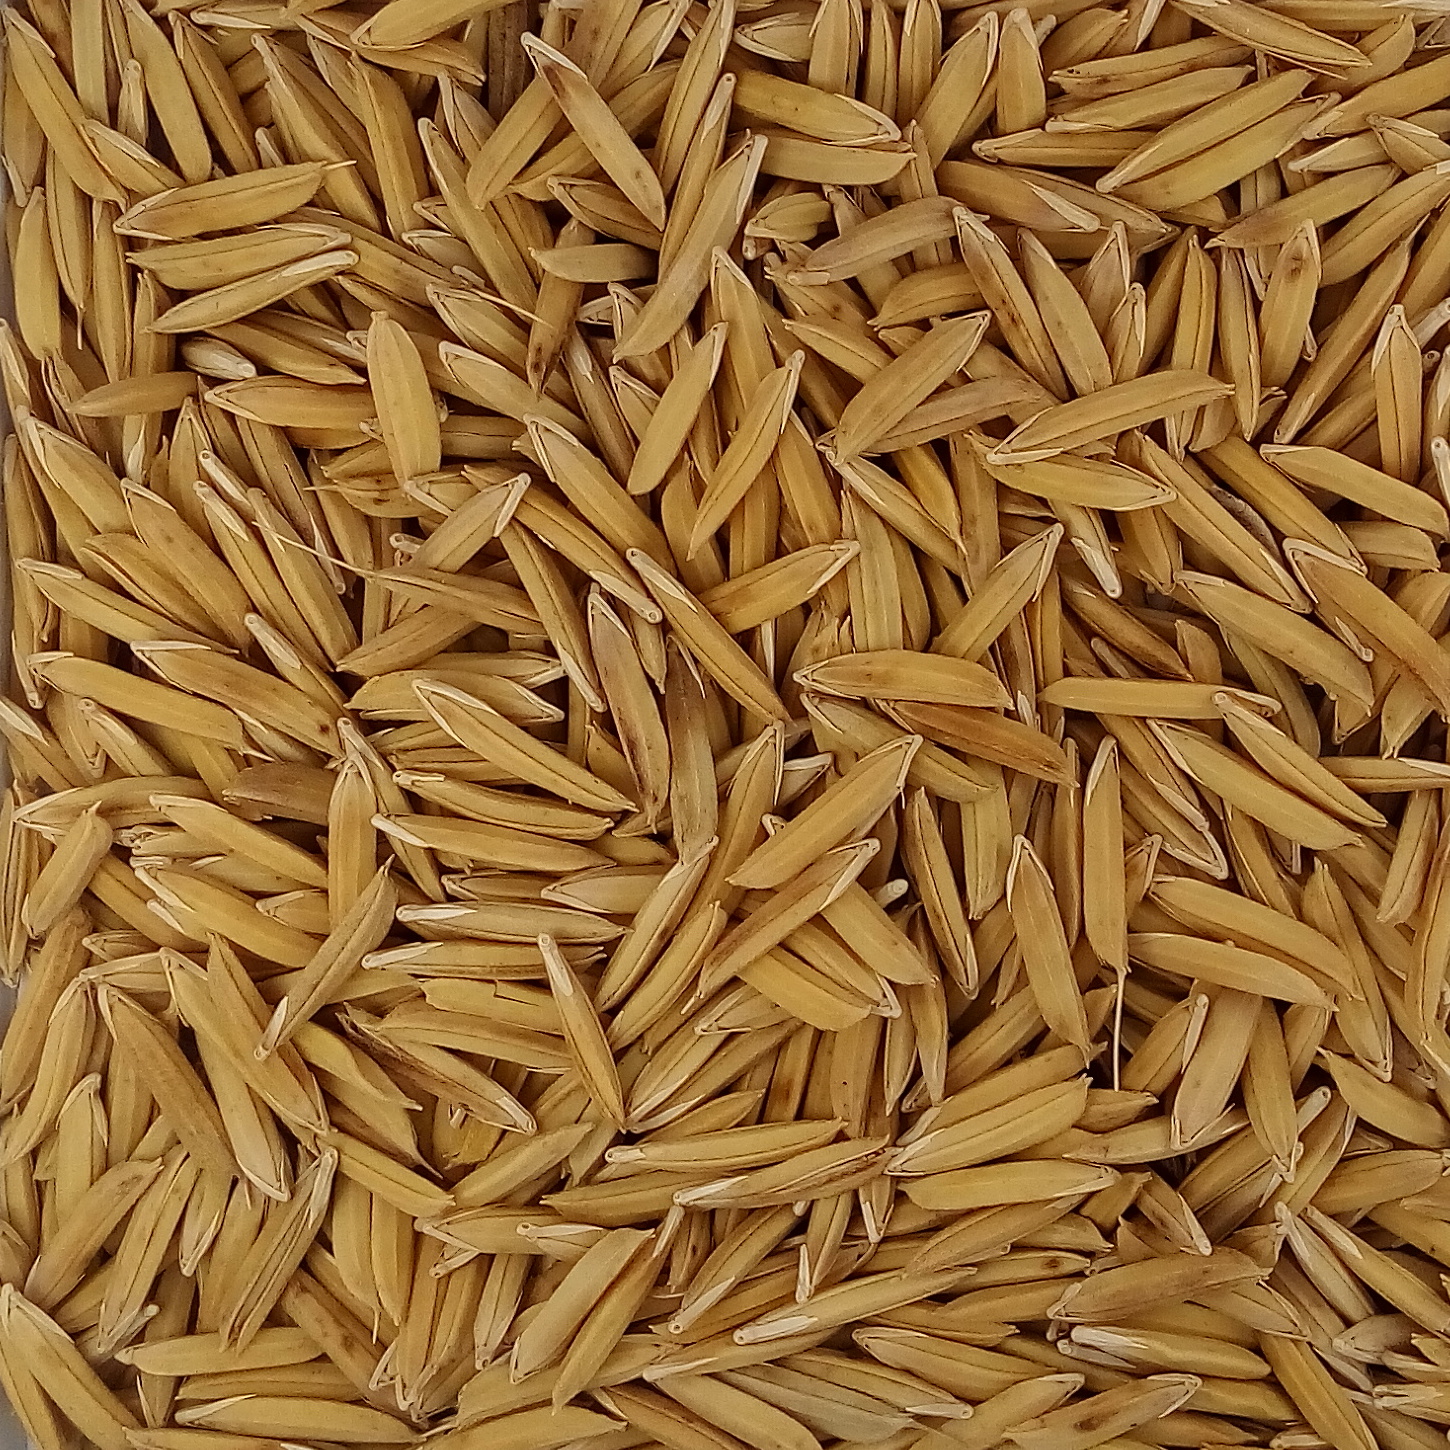
Rice seed variety: 1121